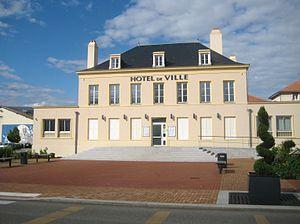
Jarny est une commune française située dans le département de Meurthe-et-Moselle, en Lorraine, dans la région Grand Est.